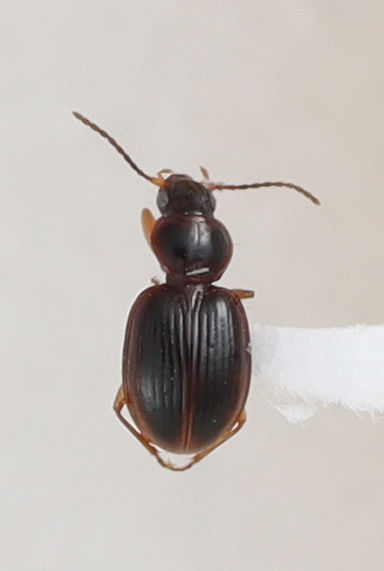
Scientific name: Mecyclothorax discedens
Plot: 7
Trap: W
Collected: 20240605